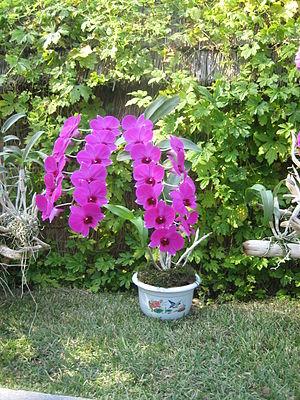
La kimilsungia est une orchidée à fleurs mauves ainsi dénommée par référence au président nord-coréen Kim Il-sung, à qui le nom de cette fleur fut donné par le président indonésien Sukarno lors d'une visite du président Kim Il-sung en Indonésie en avril 1965.